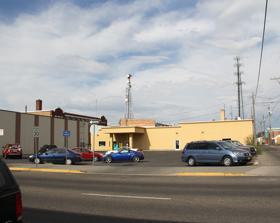
Building: Blackfoot I.O.O.F. Hall
Country: United States of America
Year built: 1905
United States historic place Blackfoot I.O.O.F. Hall U.S. National Register of Historic Places Show map of Idaho Show map of the United States Location 57 Bridge St., Blackfoot, Idaho Coordinates 43°11′22″N 112°20′41″W / 43.18944°N 112.34472°W / 43.18944; -112.34472 ( Blackfoot I.O.O.F. Hall ) Area less than one acre Built 1905 ( 1905 ) NRHP reference No. 79000775 Added to NRHP May 15, 1979 The Blackfoot I.O.O.F. Hall , at 57 Bridge St. in Blackfoot, Idaho , was built in 1905. Its rear wall shows rough lava-rock structural fabric, while the front, brick facade is refined and survives about storefronts on the ground level. Entrance to the second floor Odd Fellows meeting hall is by stairway from the rear. References